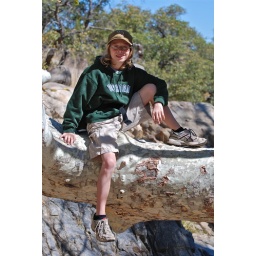
on tree branch in Madera Canyon creek bed